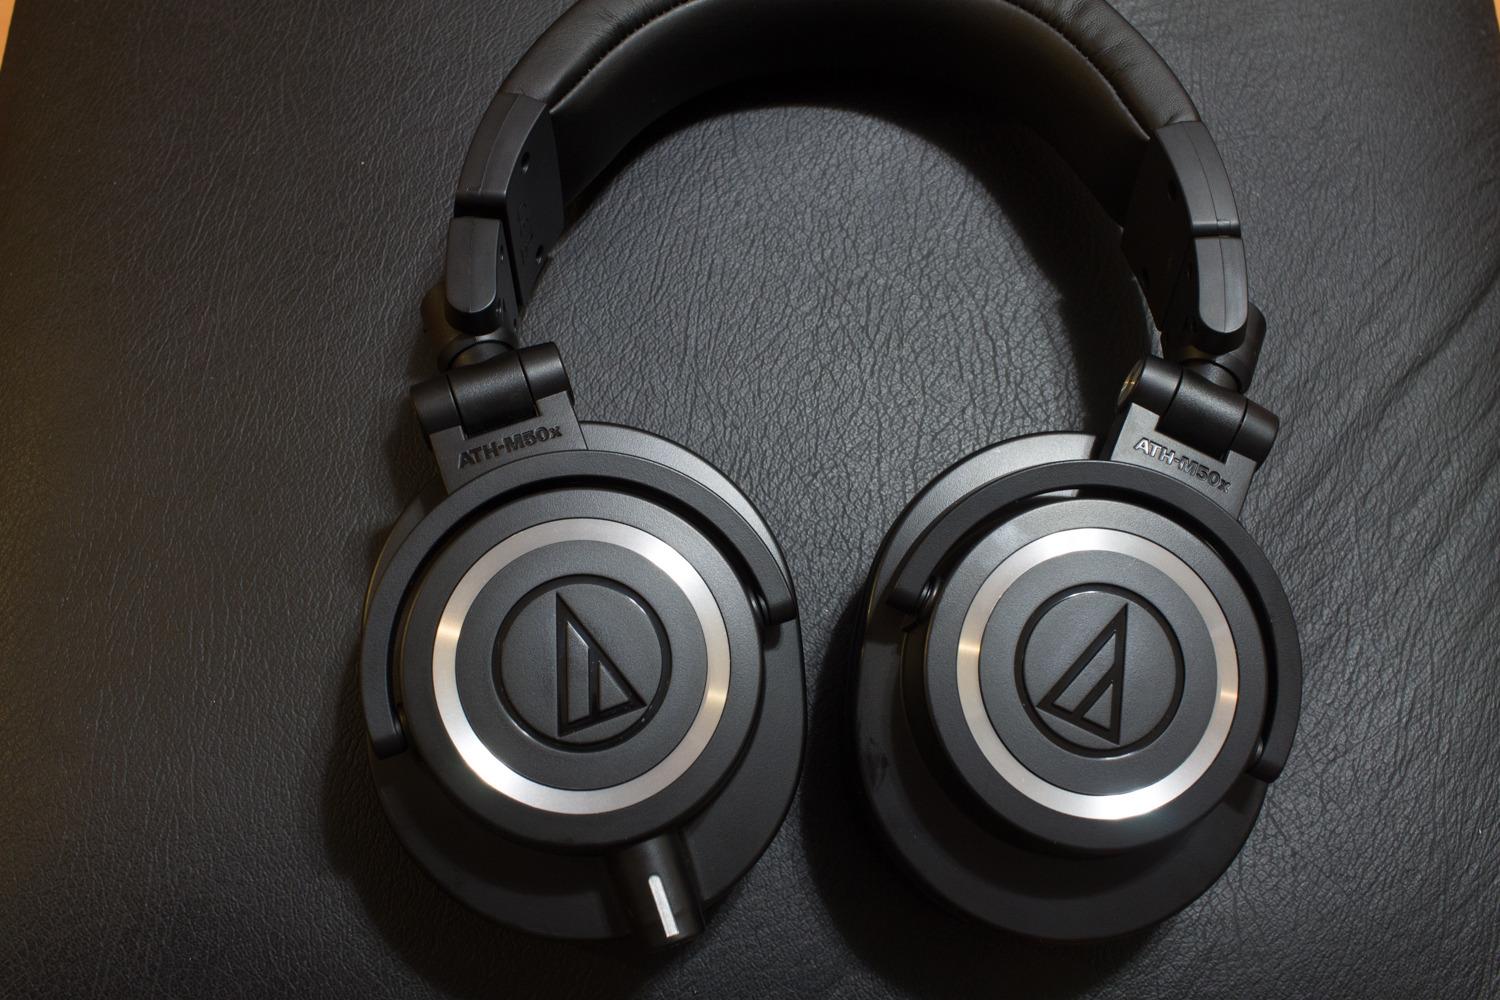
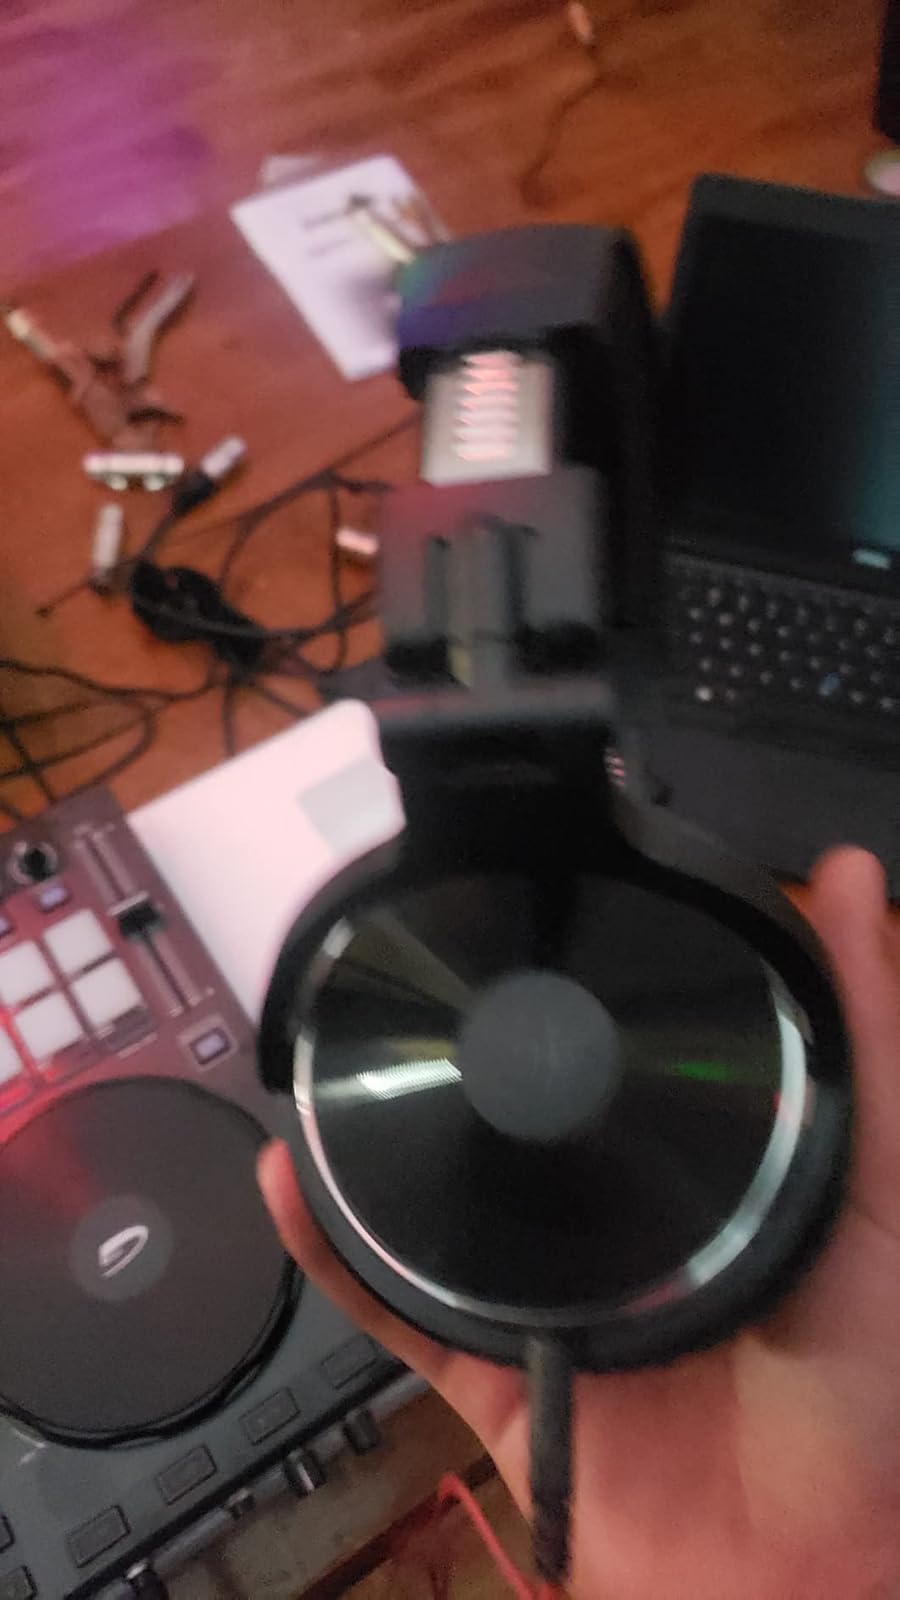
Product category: headphones
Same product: no